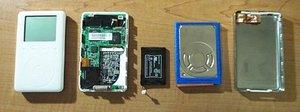
L'iPod est un baladeur numérique de l'entreprise multinationale américaine Apple, lancé le 23 octobre 2001.